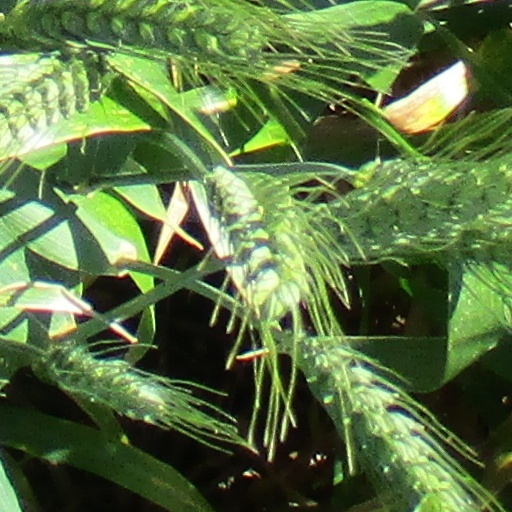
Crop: wheat